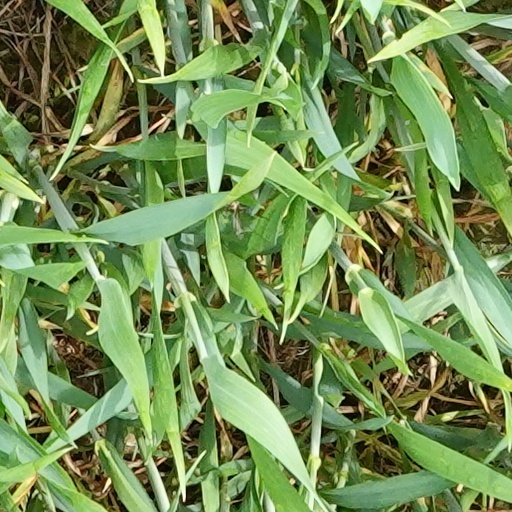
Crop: wheat